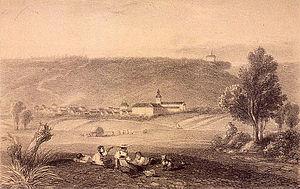
St Jean des Choux et la Chapelle de St Michel. Bibliothèque nationale et universitaire de Strasbourg
Saint-Jean-Saverne est une commune française située dans le département du Bas-Rhin, en région Grand Est.